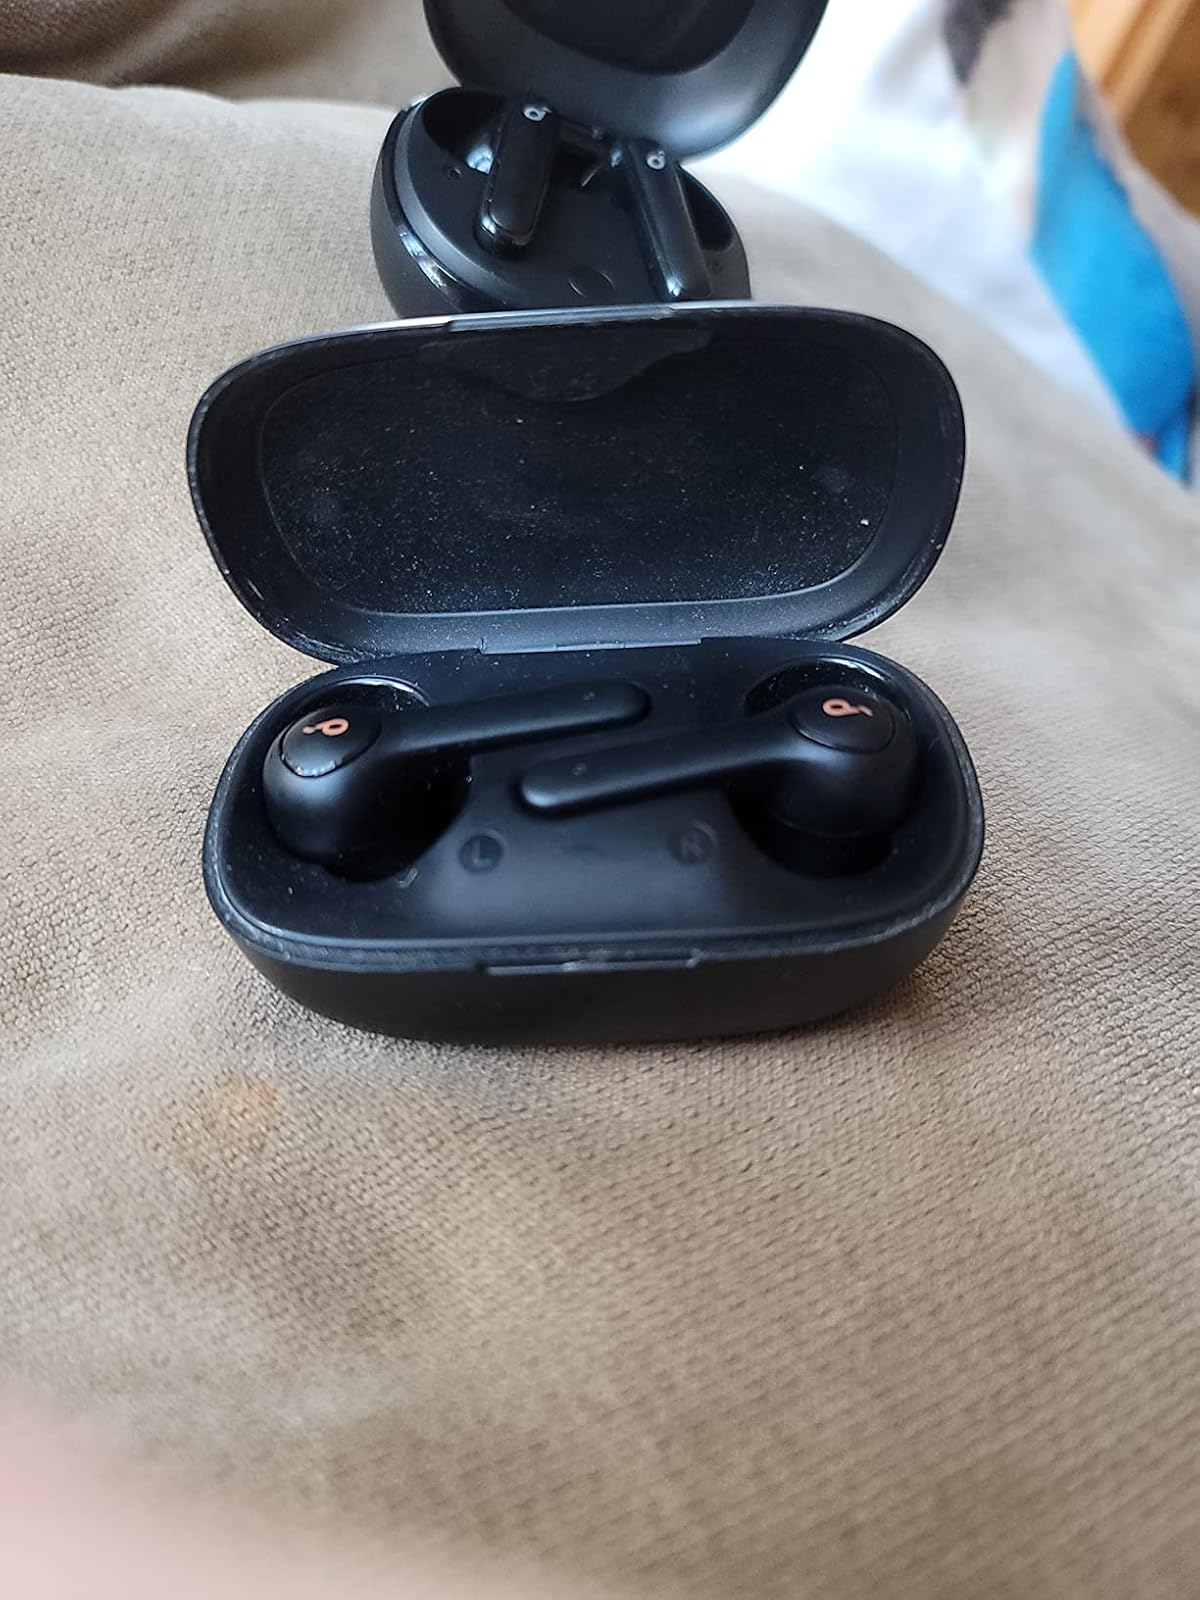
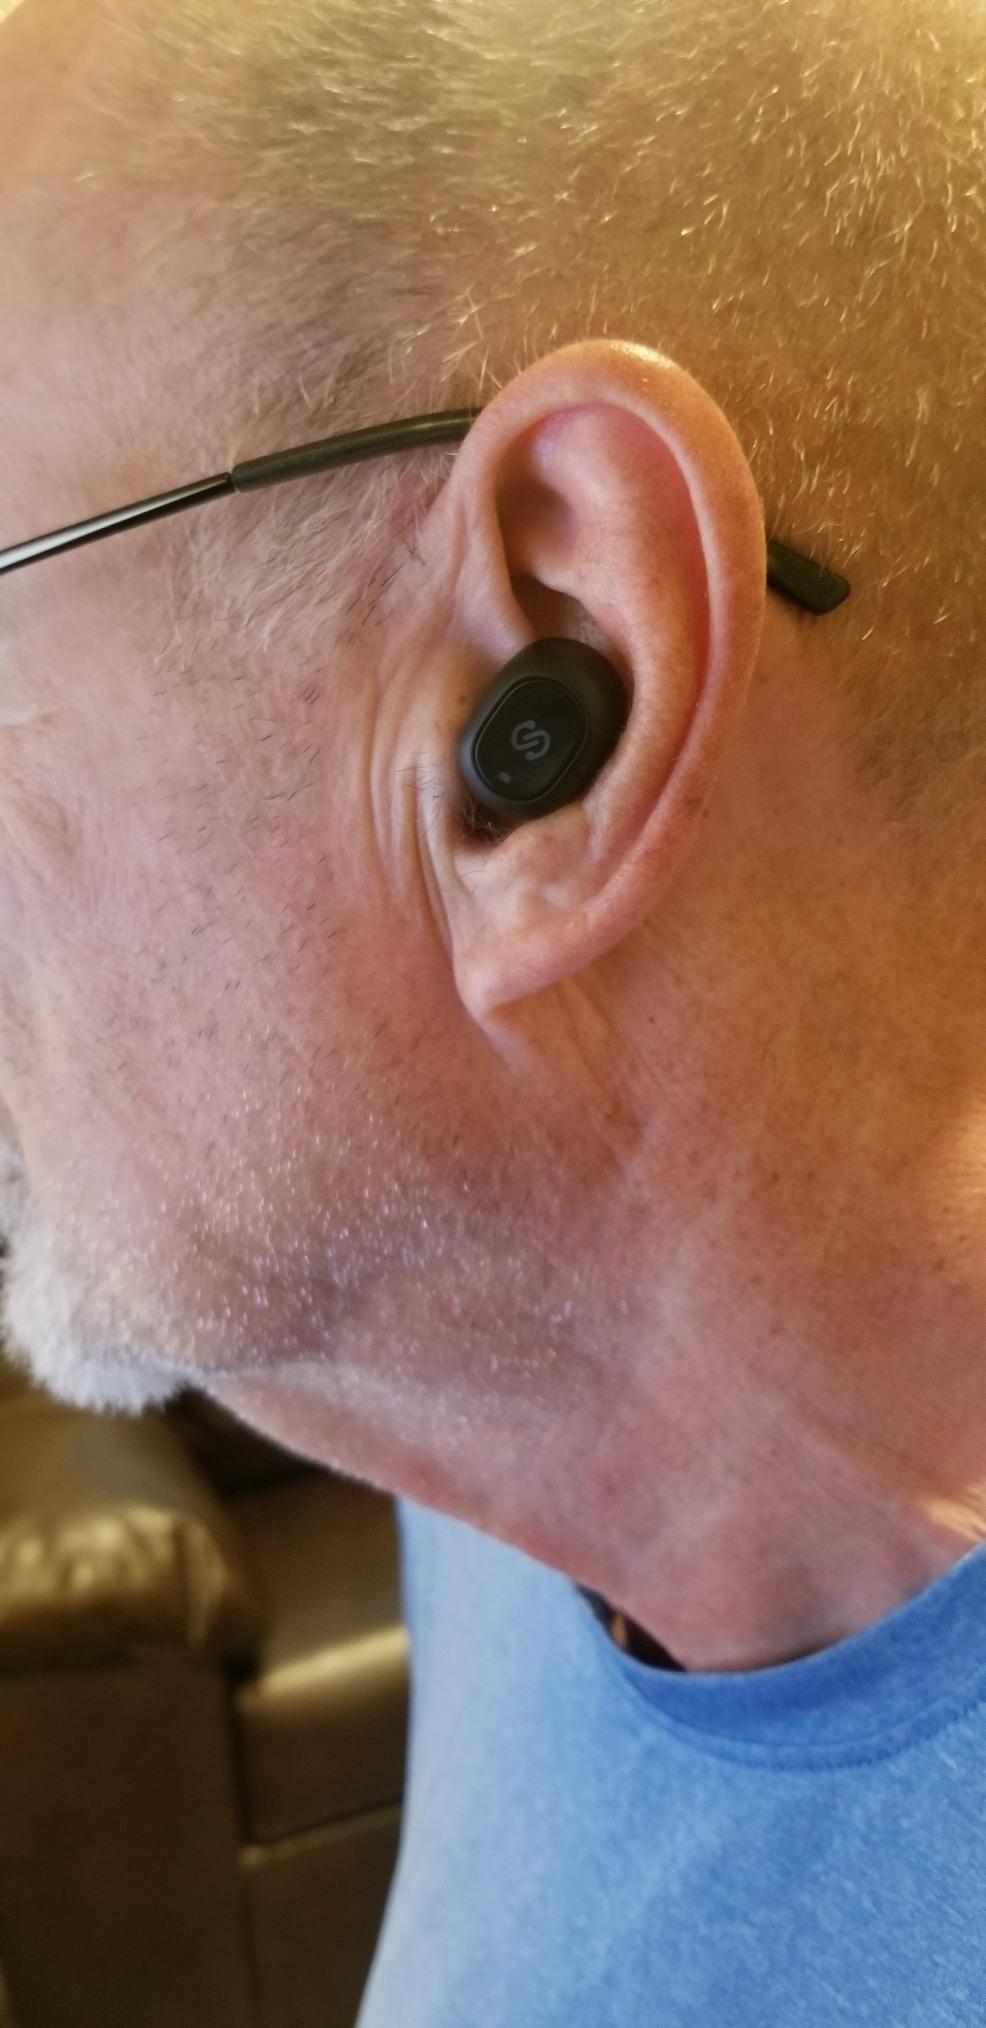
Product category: earbuds
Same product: no